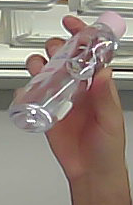
Product: johnson_baby